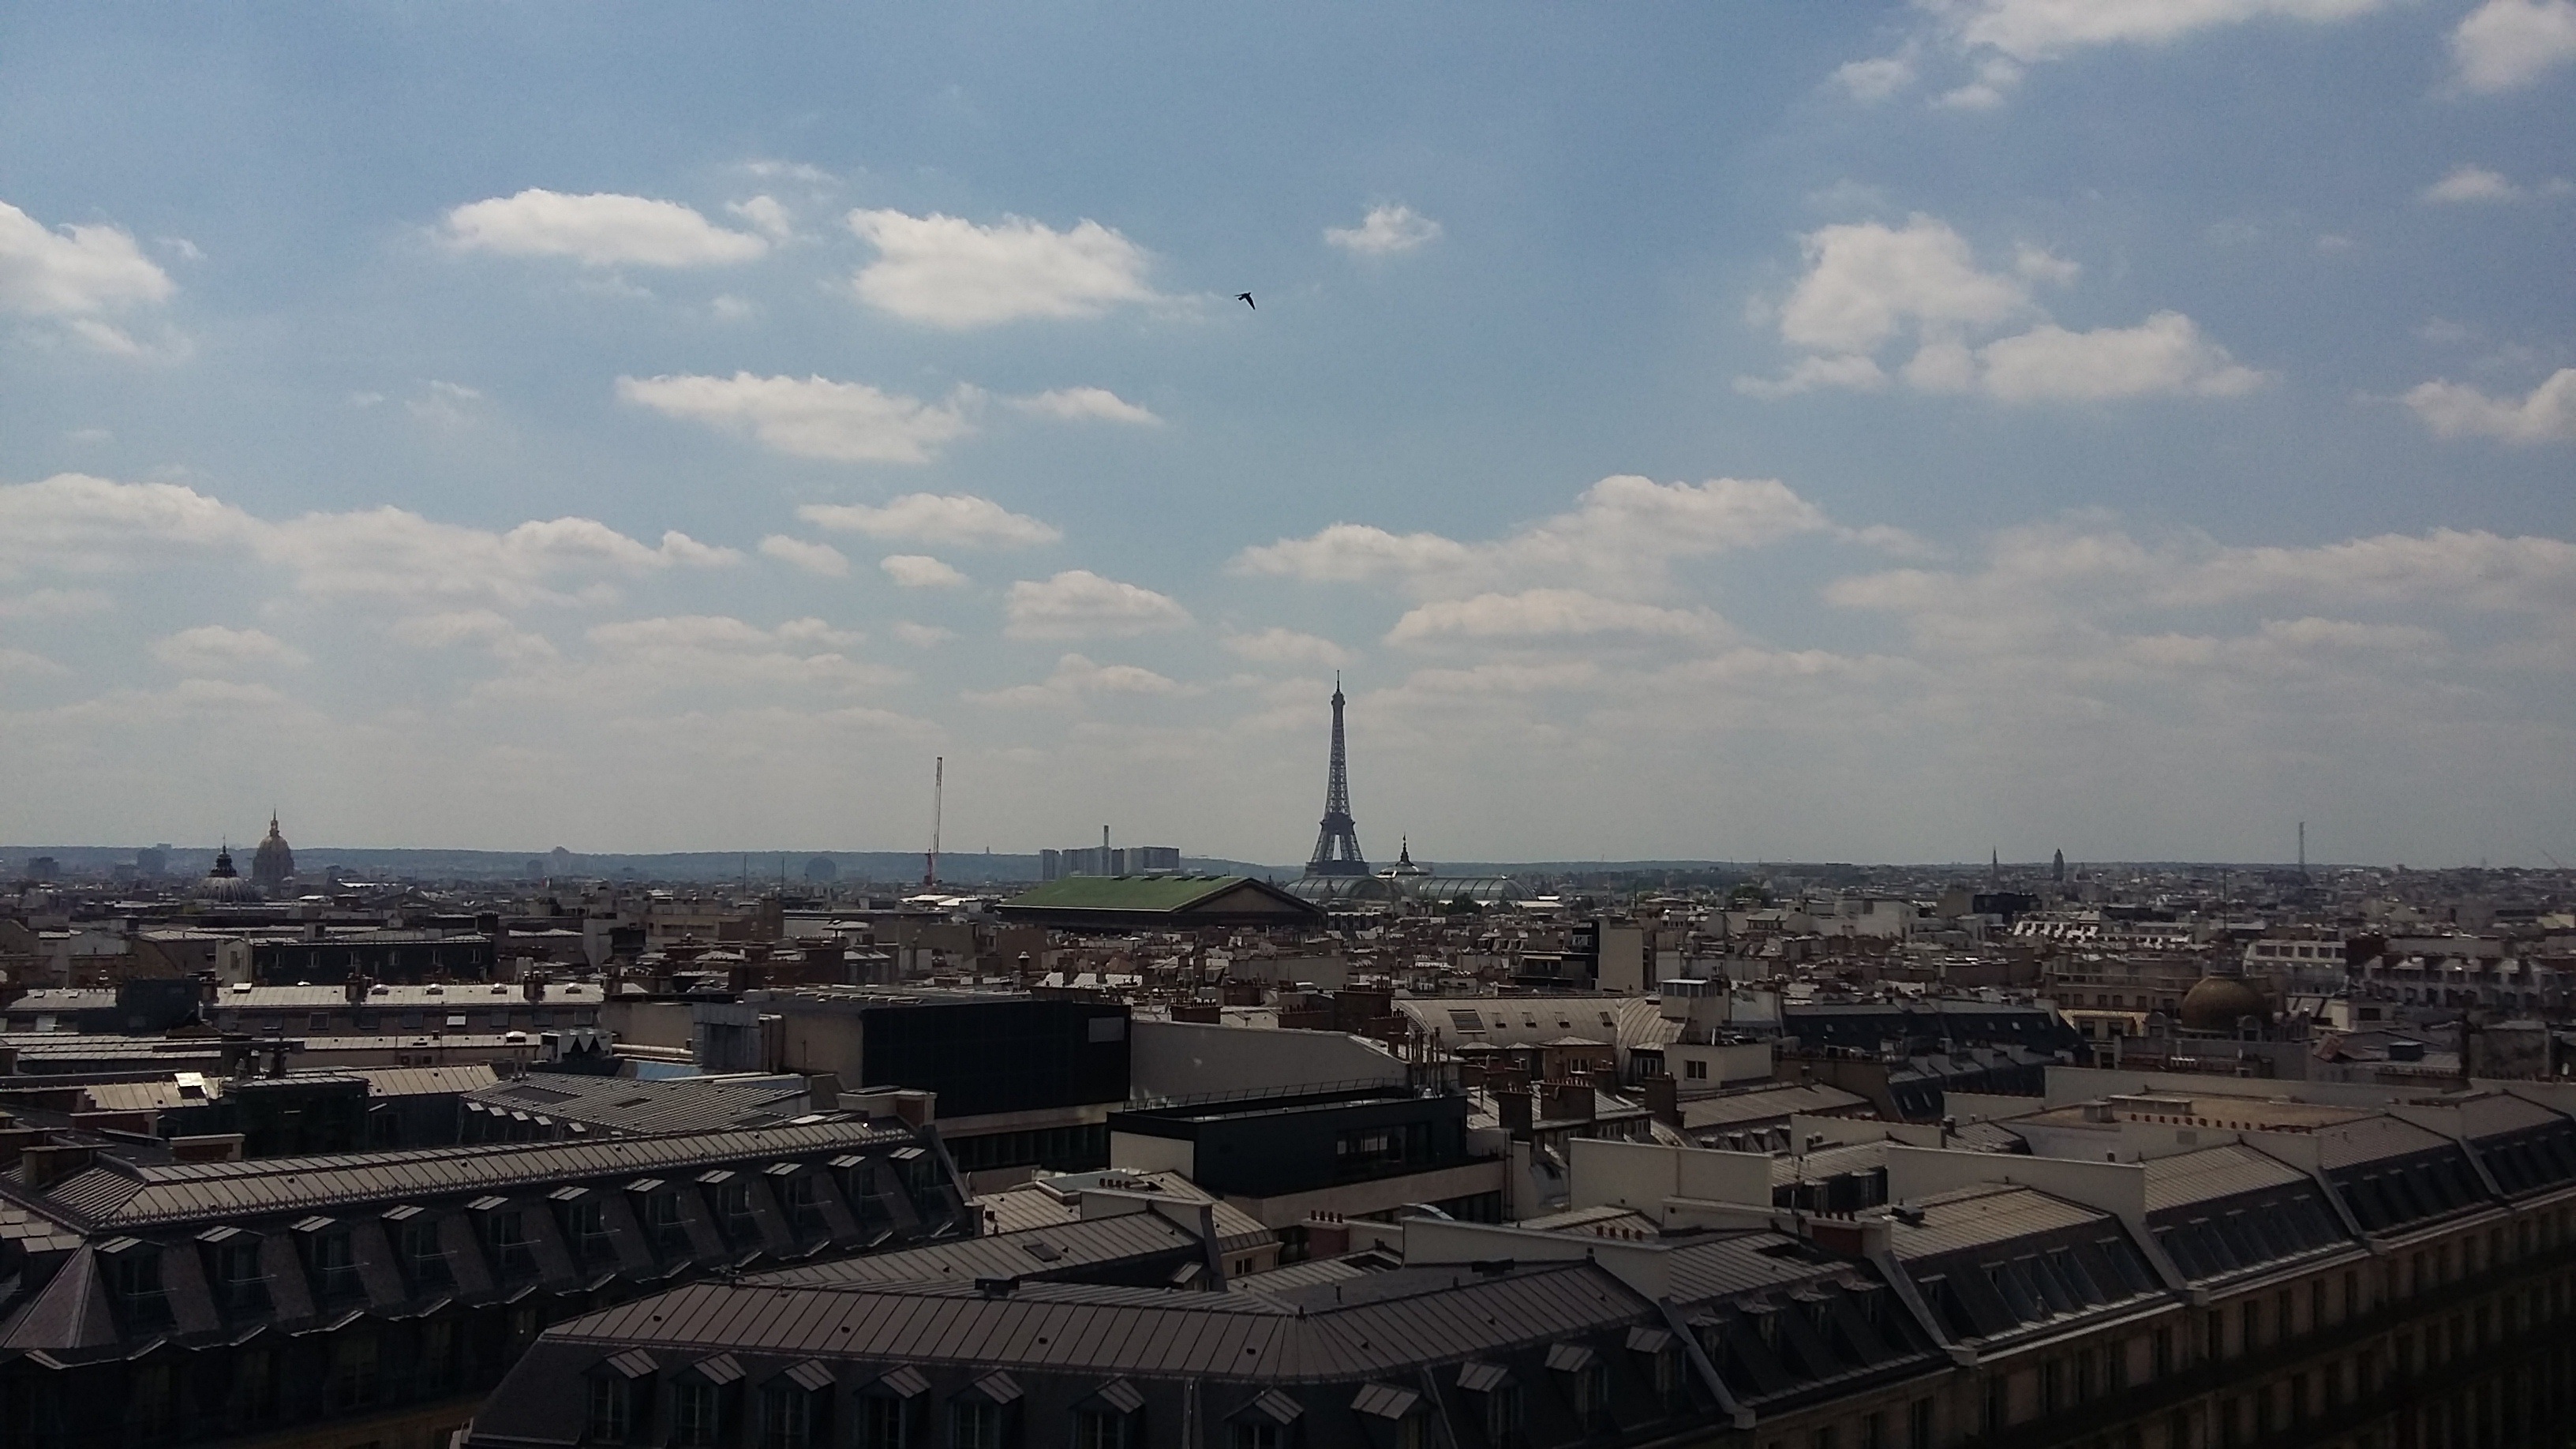
horizon, structure, sky, skyline, city, eiffel tower, paris, skyscraper, cityscape, panorama, france, tower, landmark, stadium, human settlement, atmosphere of earth, sport venue